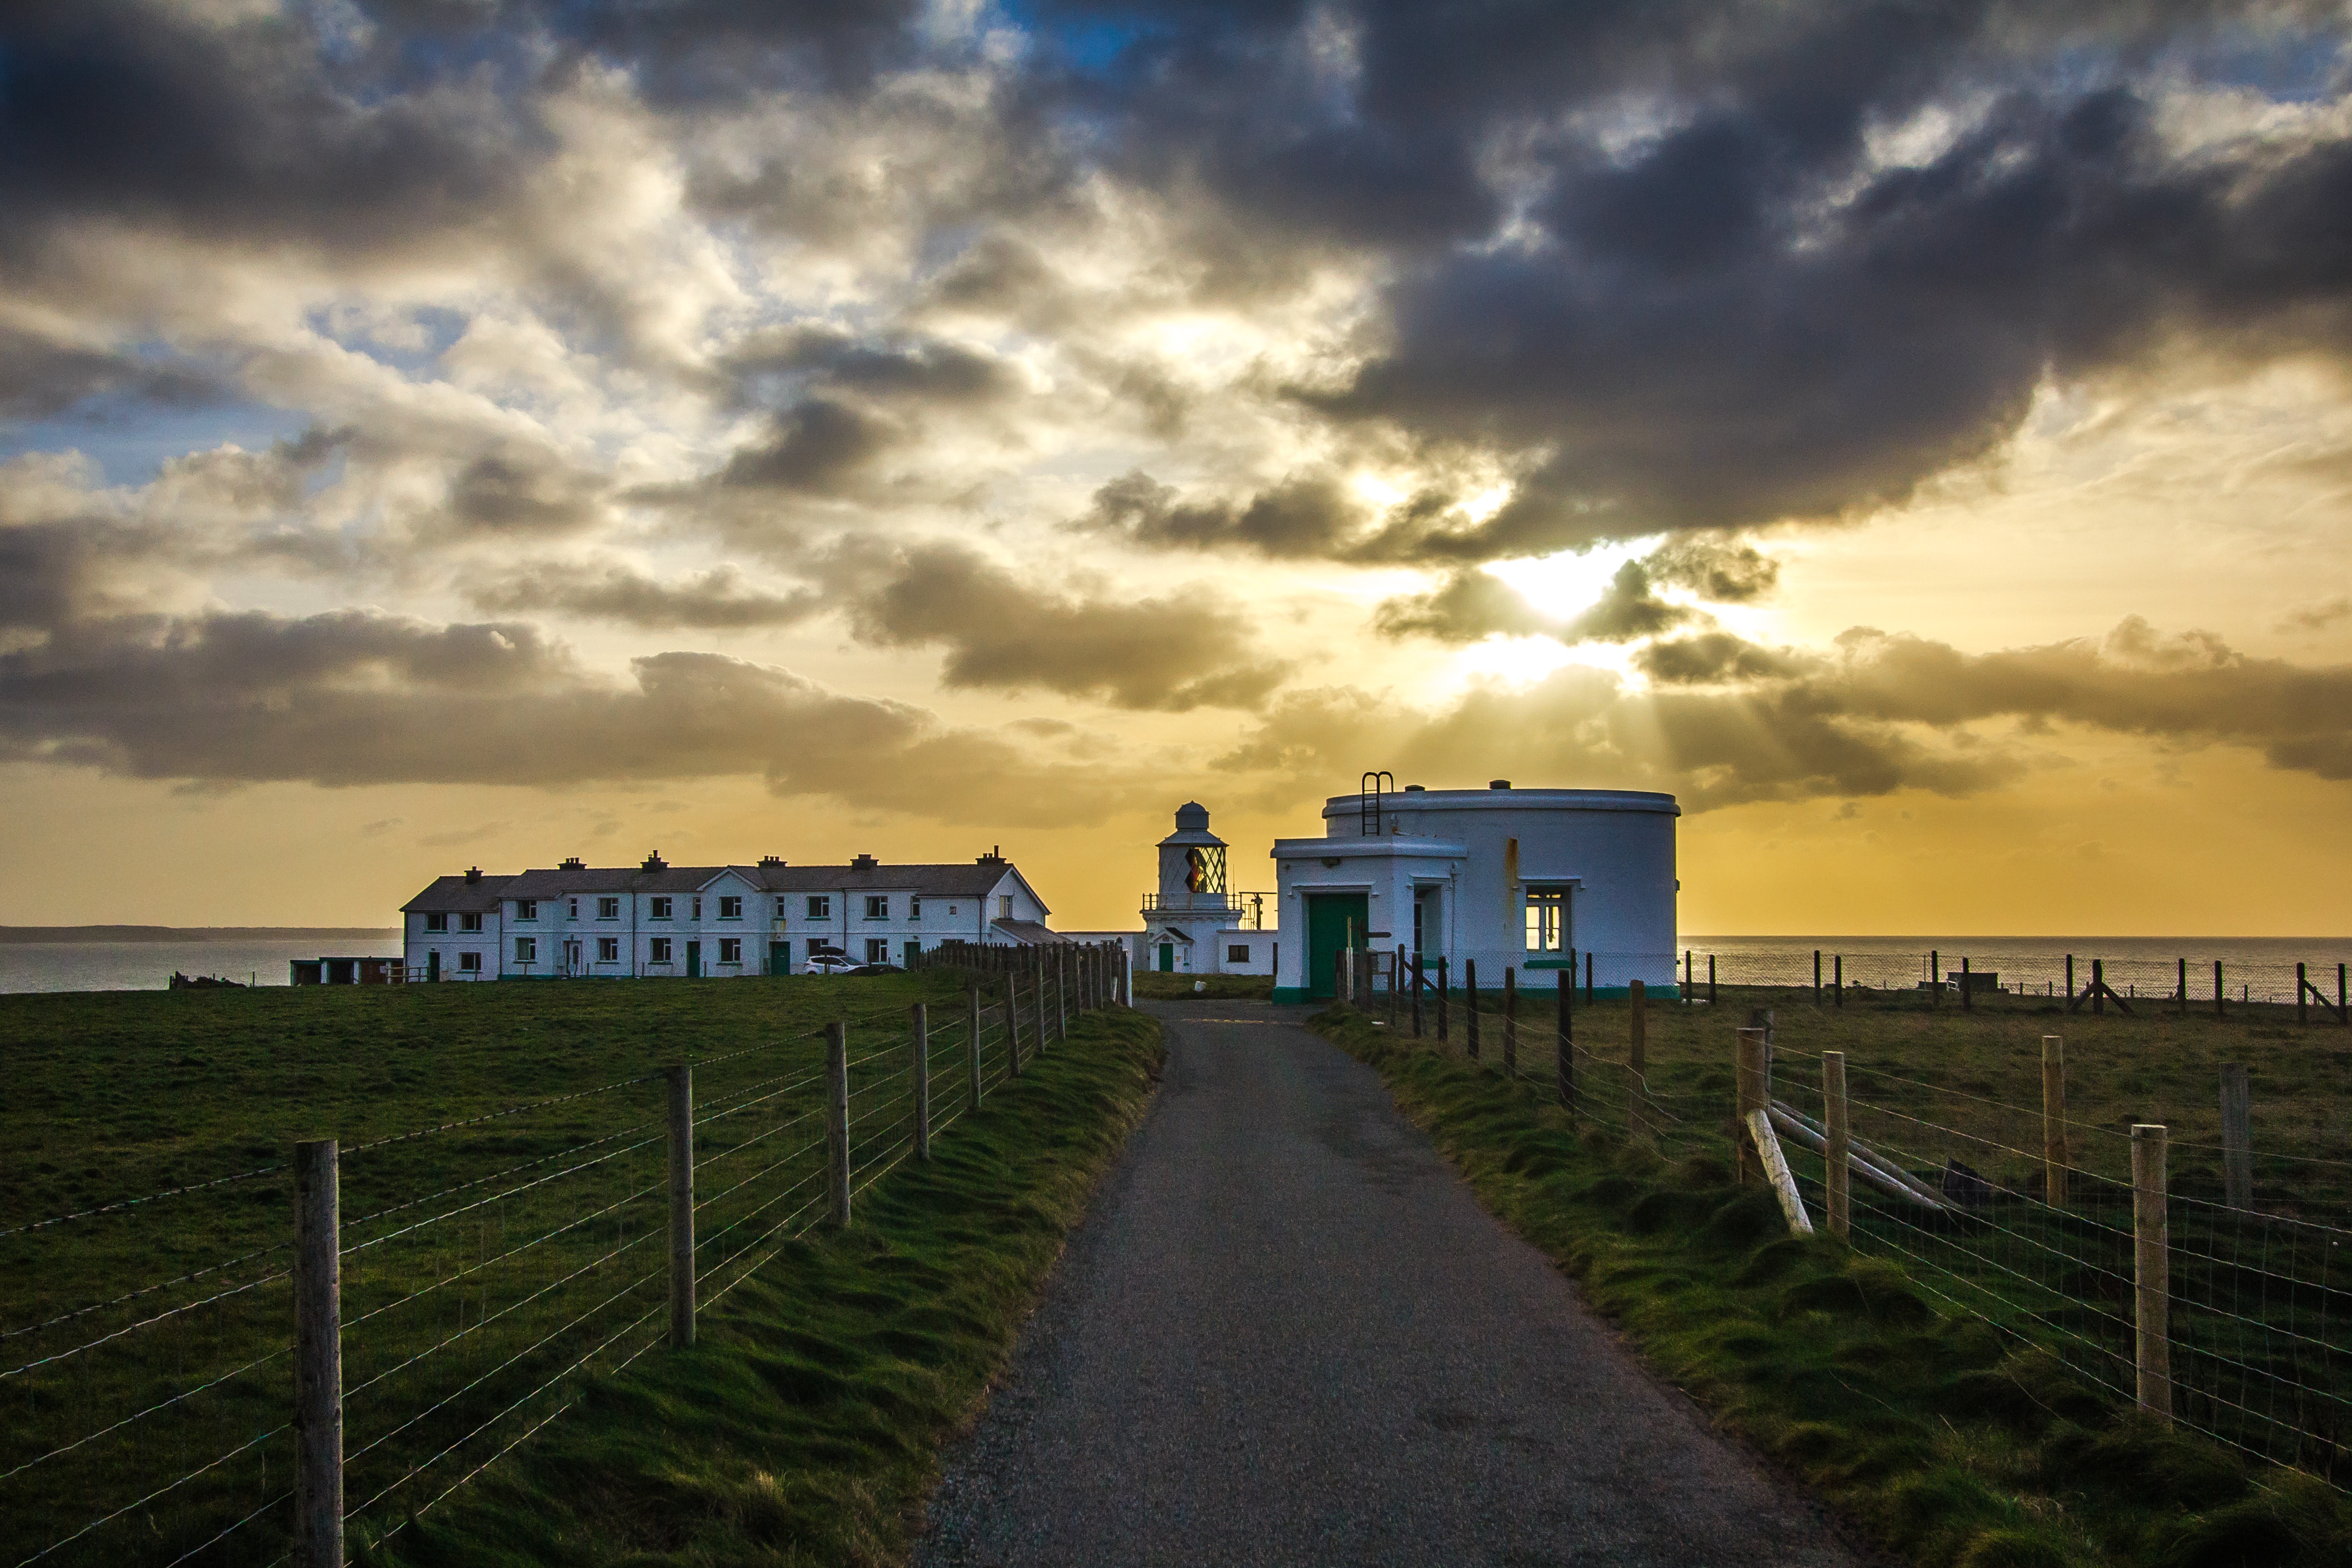
landscape, sea, coast, tree, grass, ocean, horizon, cloud, lighthouse, sky, sunrise, sunset, field, house, sunlight, morning, dawn, atmosphere, pier, dusk, evening, in the evening, wales, clouds, meteorological phenomenon, computer wallpaper